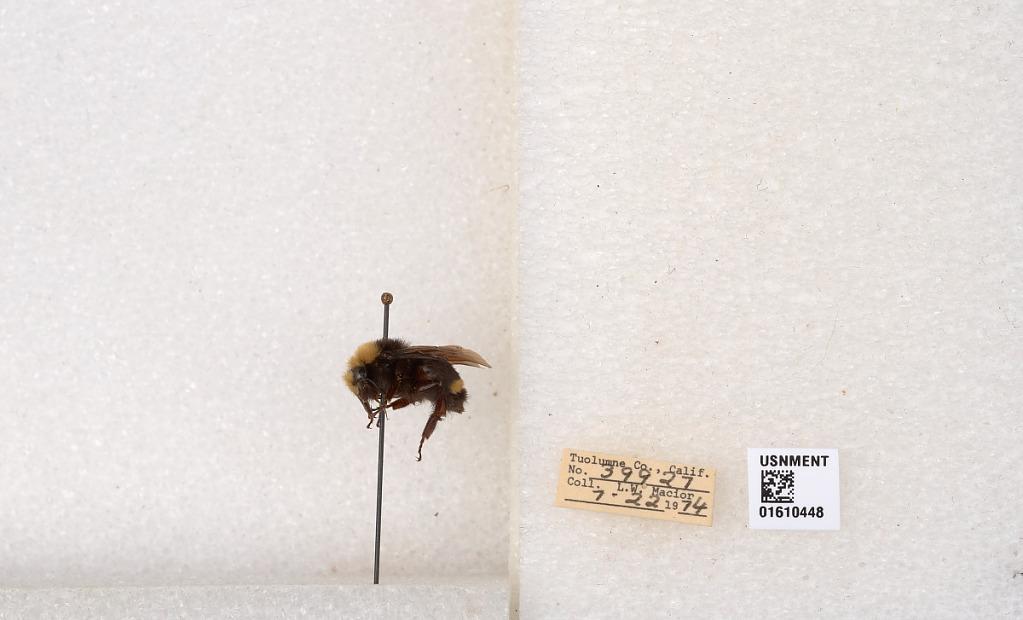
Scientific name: Bombus (Pyrobombus) vosnesenskii Radoszkowski
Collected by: L. Macior
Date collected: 1974-7-22
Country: United States
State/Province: California
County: Tuolumne
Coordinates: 37.9712, -120.228